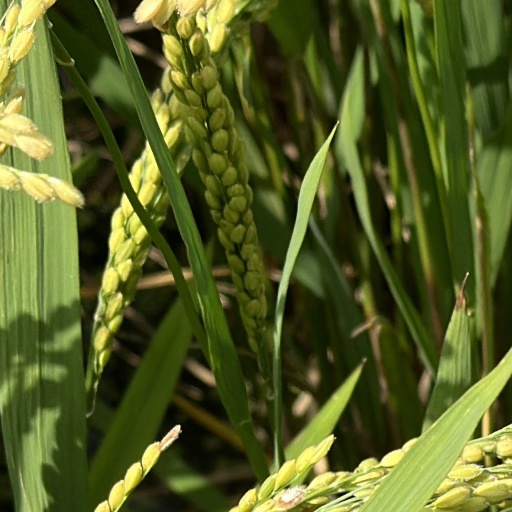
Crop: rice